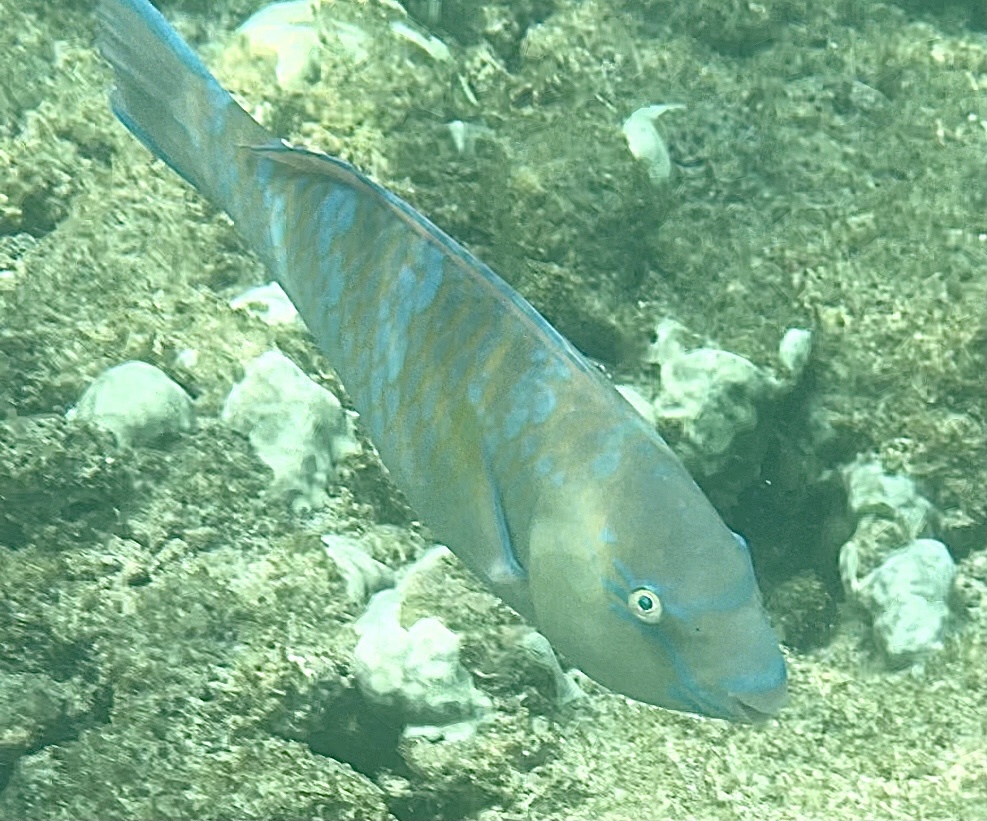
Scarus ghobban (Blue-barred Parrotfish)